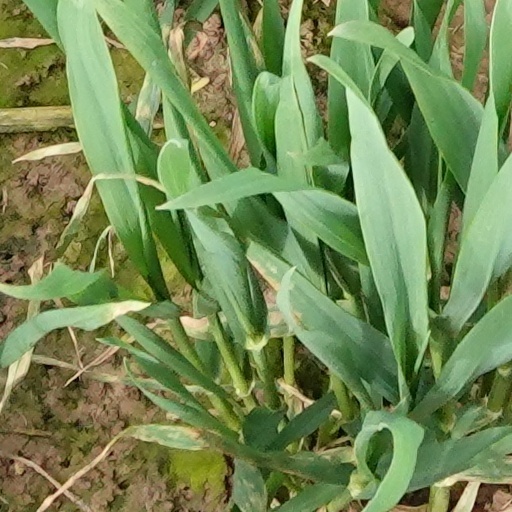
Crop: wheat